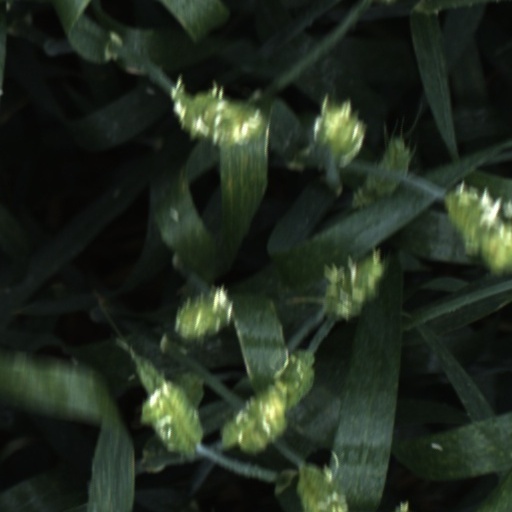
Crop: wheat